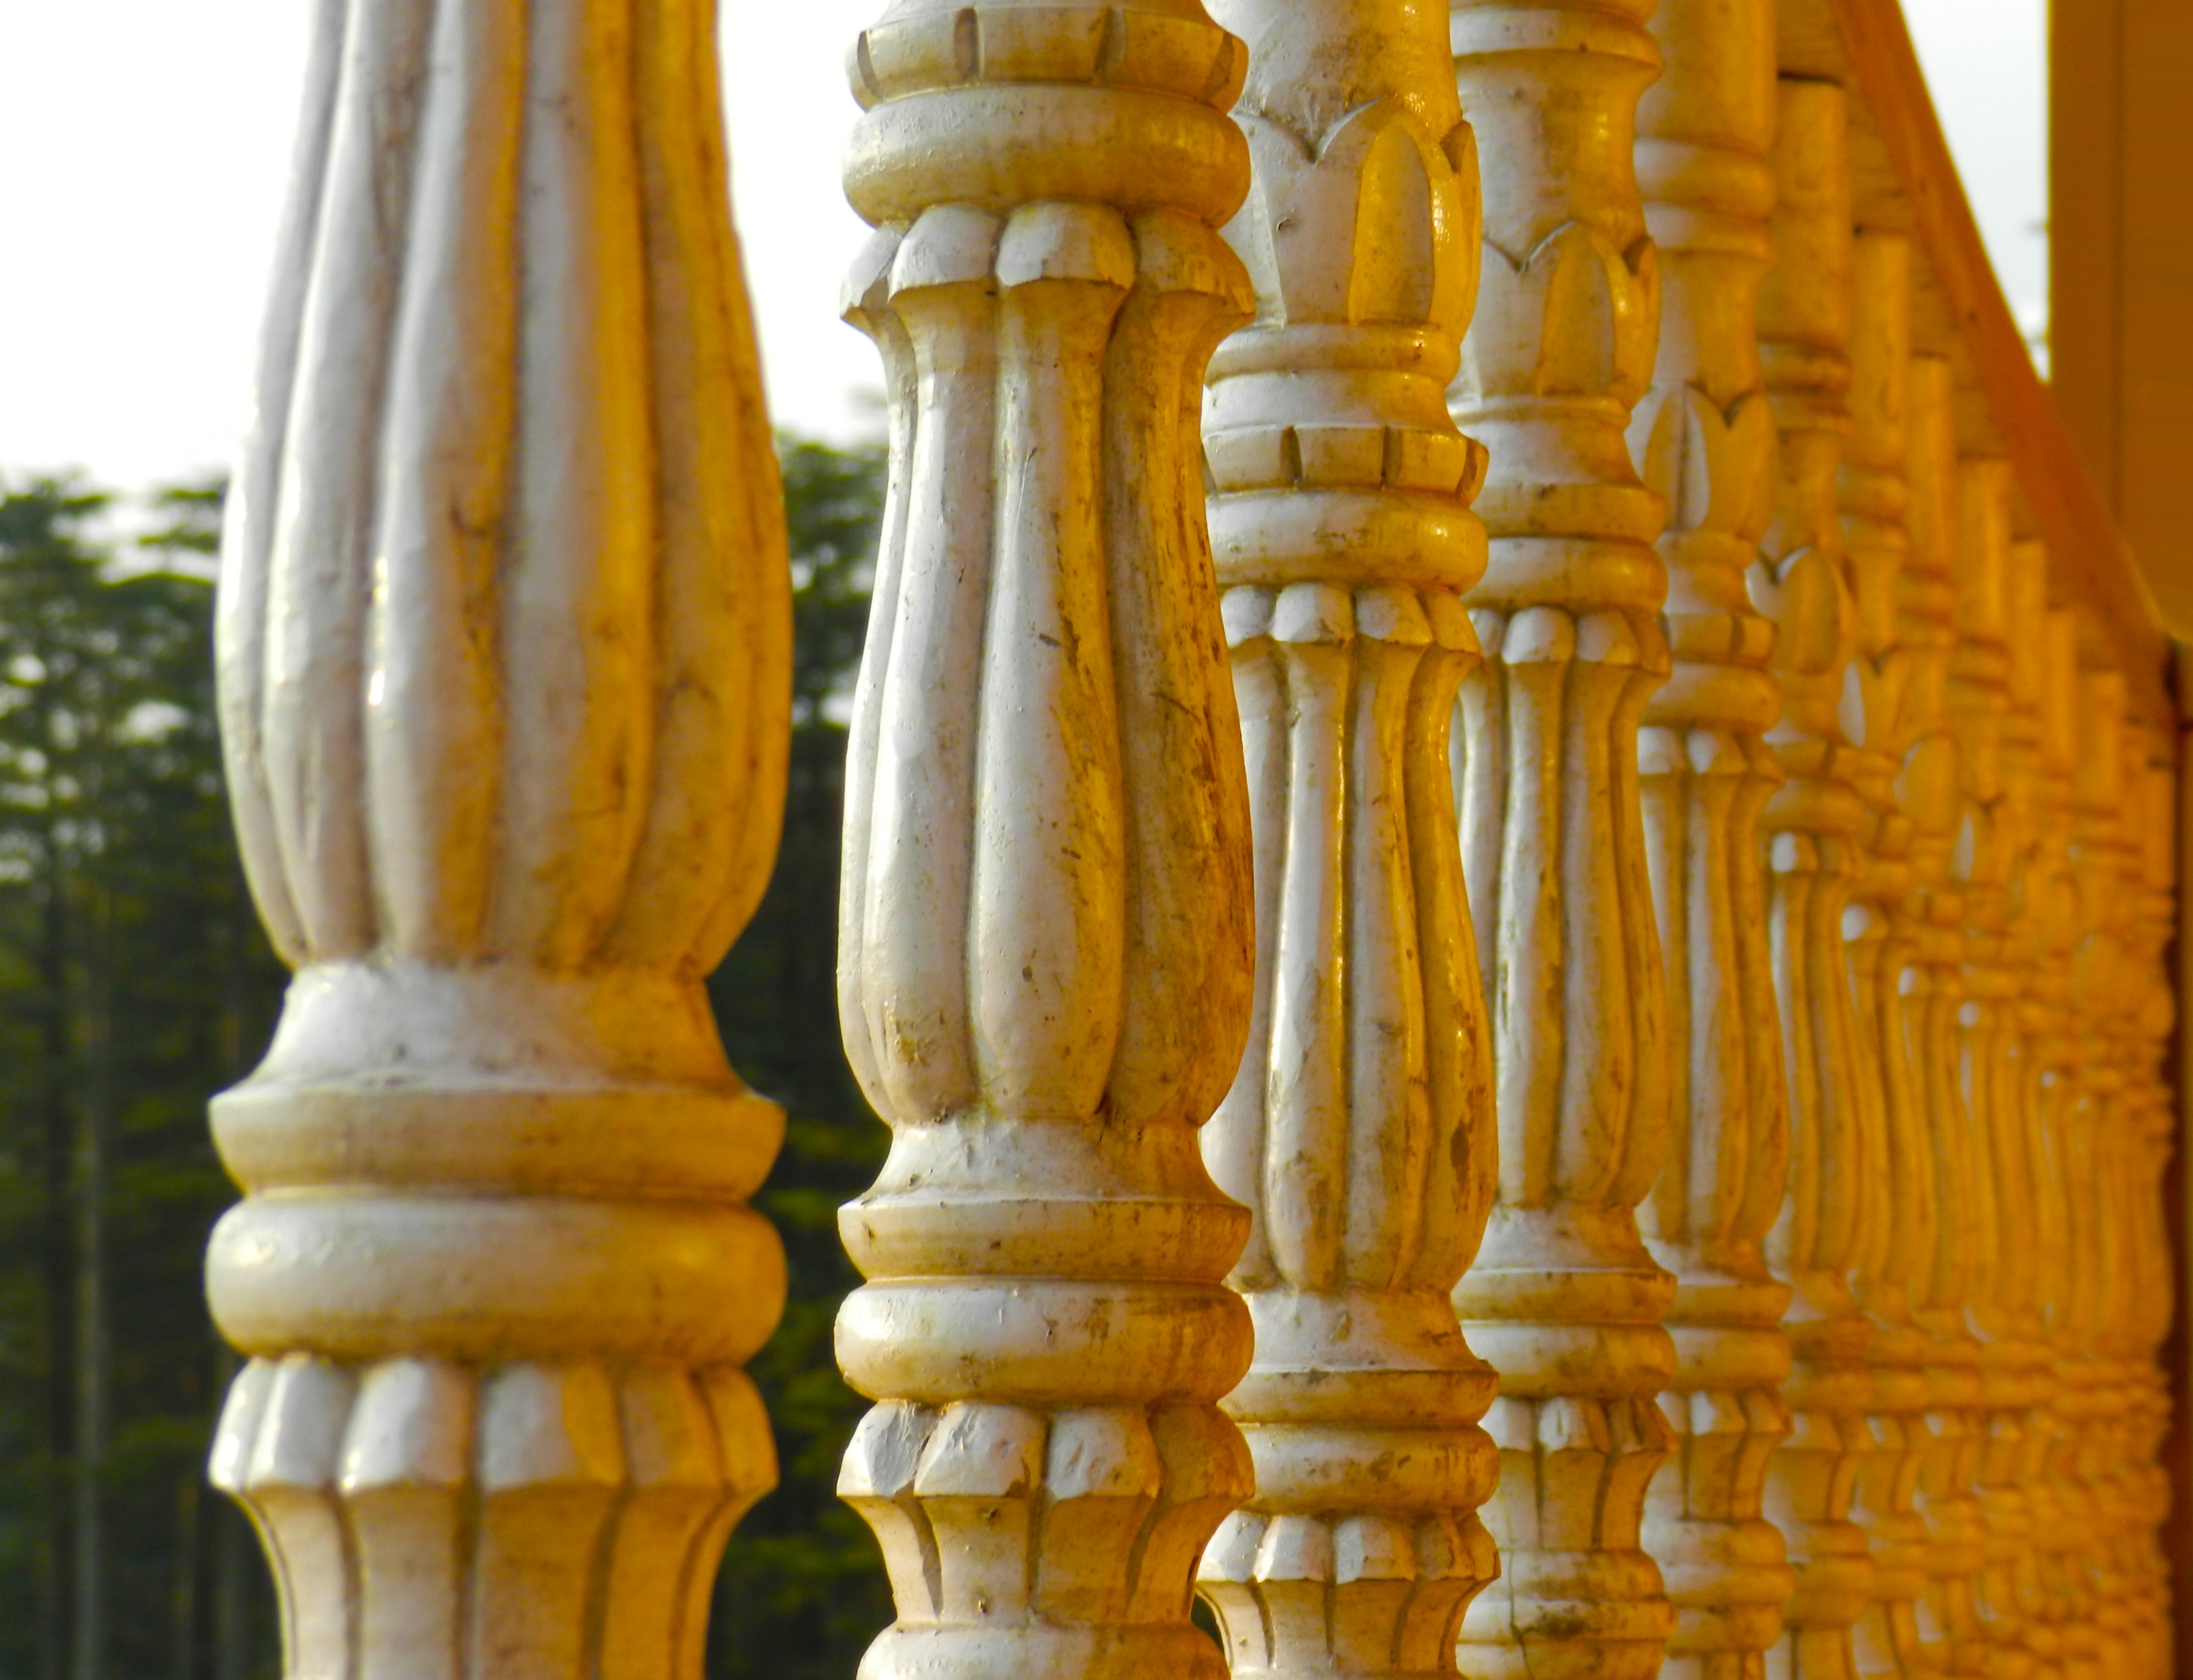
outdoor, abstract, structure, wood, old, formation, statue, pattern, green, pillar, column, asia, yellow, place of worship, close up, sculpture, art, temple, beige, wooden, horizontal, concept, india, carving, bamboo, backgrounds, railings, stone carving, tiki, in a row, ancient history, baluster